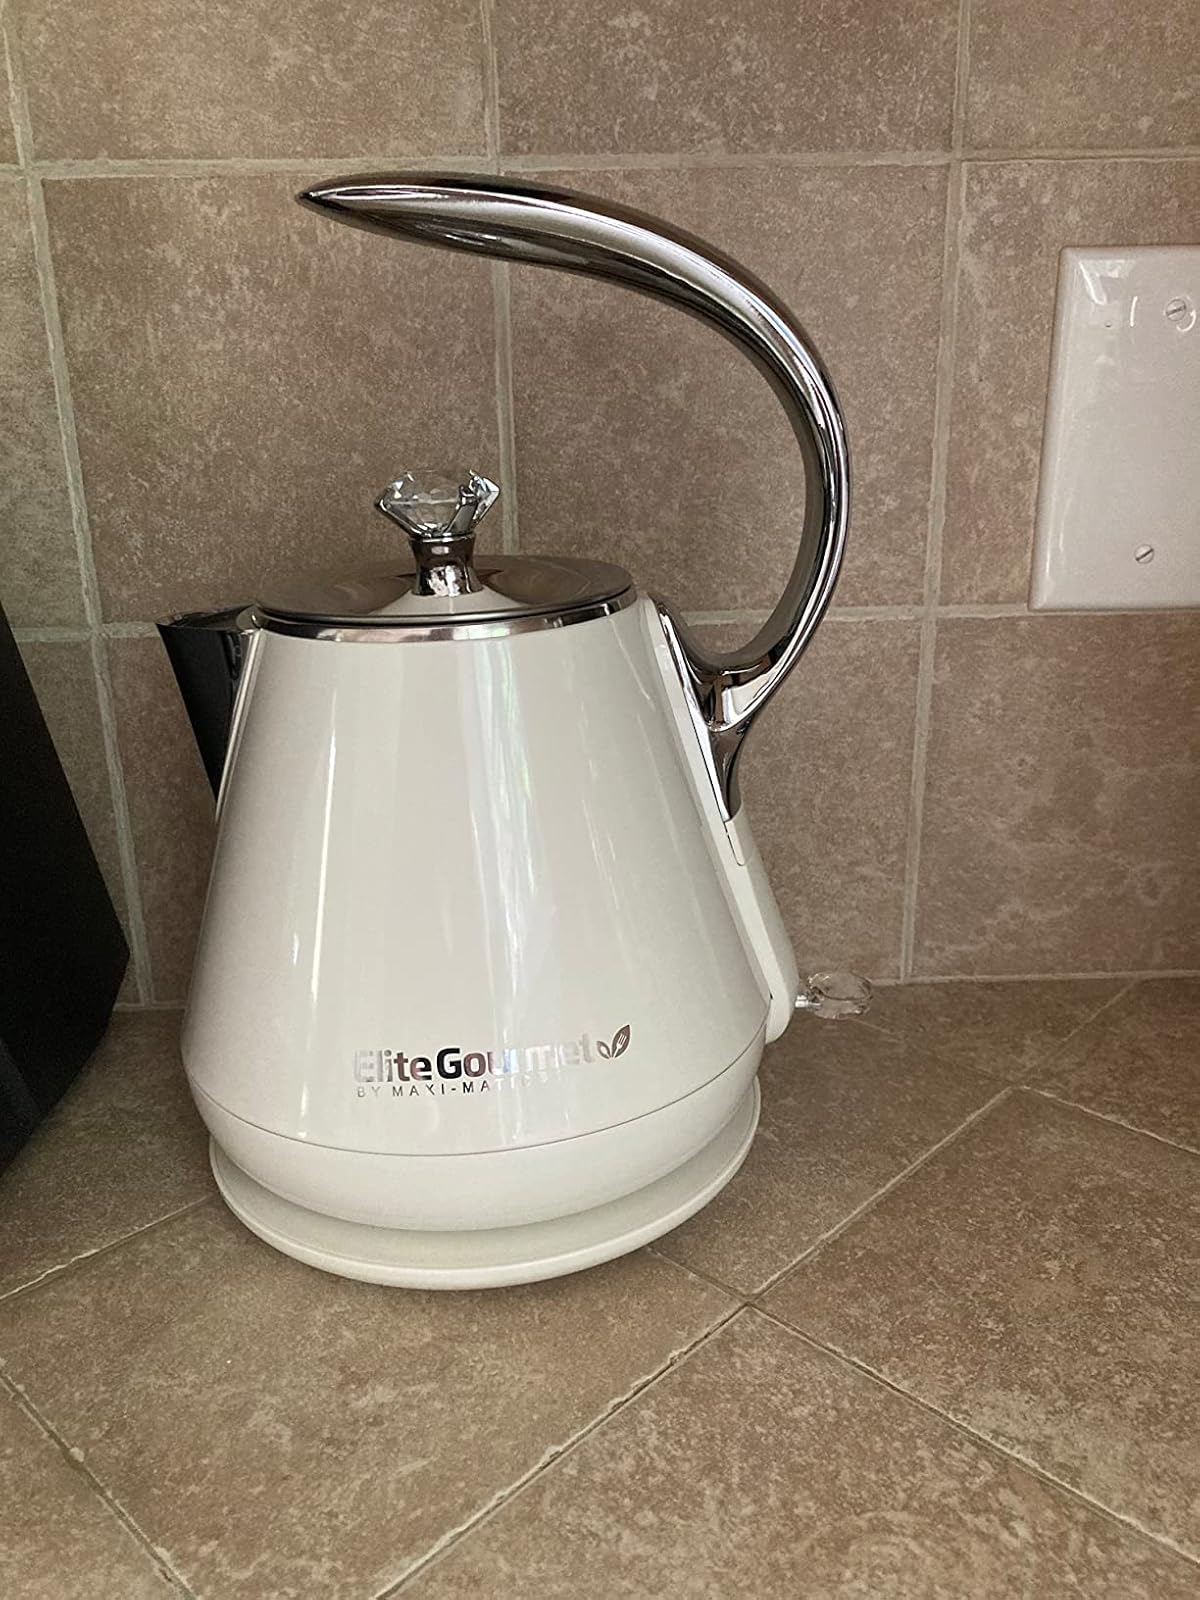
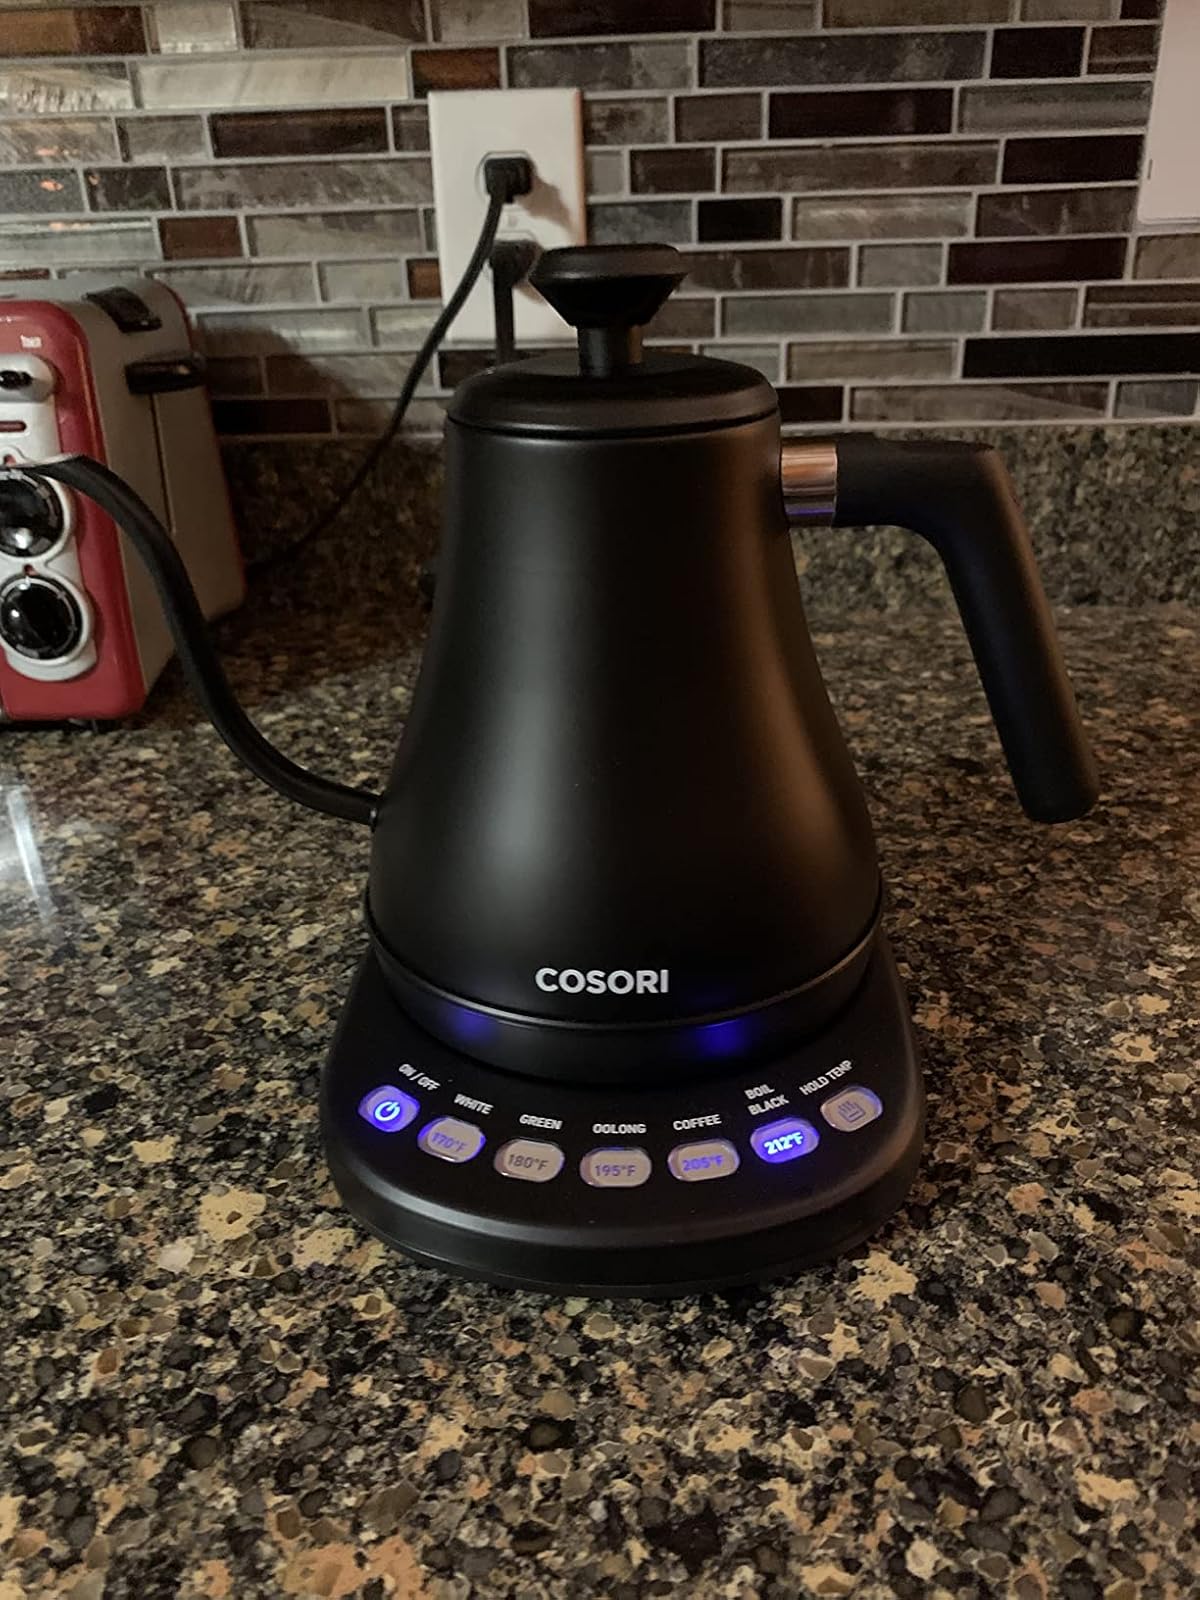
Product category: items_kettle
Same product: no